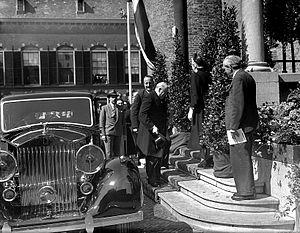
Congrès de l'Europe à La Haye (1948). L'arrivée de Winston Churchill à la Salle des Chevaliers.Magyar: Európa Kongresszus Hágában (1948). Érkezése Winston Churchill, a ""Lovagterem""."
Sir Winston Churchill [ˈwɪnstin ˈtʃɜːtʃɪl], né le 30 novembre 1874 à Woodstock et mort le 24 janvier 1965 à Londres, est un homme d'État britannique. Sa ténacité face au nazisme, son action décisive en tant que Premier ministre du Royaume-Uni durant la Seconde Guerre mondiale, joints à ses talents d'orateur et à ses bons mots, ont fait de lui un des hommes politiques les plus reconnus du XXᵉ siècle. Ne disposant pas d'une fortune personnelle, il tire l'essentiel de ses revenus de sa plume. Ses dons d'écriture seront couronnés à la fin de sa vie par le prix Nobel de littérature. Il est également un peintre estimé.